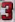
Number: 3